Iron oxide nanoparticle

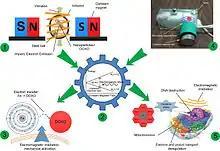
The magneto-mechano-chemical synthesis (1) is accompanied by splitting of electron energy levels (SEELs) and electron transfer in magnetic field (2) from nanoparticles Fe3O4 to doxorubicin. The concentration of paramagnetic centers (free radicals) is increased in the magneto-sensitive complex (MNC) (3). The local combined action of constant magnetic and electromagnetic fields and MNC in tumor (4) initiated SEELs, free radicals, leading to oxidative stress, electron- and proton-transport deregulation in the mitochondrion and changes in mechanochemical tumor heterogeneity (5). Magnetic nanotherapy has more effectively inhibited the synthesis of ATP in mitochondria of tumor cell and induced the death of tumor cells compared to conventional doxorubicin.

Iron oxide nanoparticles are used in cancer magnetic nanotherapy that is based on the magneto-spin effects in free-radical reactions and semiconductor material ability to generate oxygen radicals, furthermore, control oxidative stress in biological media under inhomogeneous electromagnetic radiation. The magnetic nanotherapy is remotely controlled by external electromagnetic field reactive oxygen species (ROS) and reactive nitrogen species (RNS)-mediated local toxicity in the tumor during chemotherapy with antitumor magnetic complex and lesser side effects in normal tissues. Magnetic complexes with magnetic memory that consist of iron oxide nanoparticles loaded with antitumor drug have additional advantages over conventional antitumor drugs due to their ability to be remotely controlled while targeting with a constant magnetic field and further strengthening of their antitumor activity by moderate inductive hyperthermia (below 40 °C). The combined influence of inhomogeneous constant magnetic and electromagnetic fields during nanotherapy has initiated splitting of electron energy levels in magnetic complex and unpaired electron transfer from iron oxide nanoparticles to anticancer drug and tumor cells. In particular, anthracycline antitumor antibiotic doxorubicin, the native state of which is diamagnetic, acquires the magnetic properties of paramagnetic substances. Electromagnetic radiation at the hyperfine splitting frequency can increase the time that radical pairs are in the triplet state and hence the probability of dissociation and so the concentration of free radicals. Free radicals in cancer cells induce changes in mechanochemical tumor heterogeneity by modifying bonds which influence the spatial arrangement of molecules in cell structures. The translation of the magnetic force exerted on the tumor and its microenvironment by magnetic nanoparticles into biochemical signaling pathways is known as the magneto-mechanochemical effect. This leads to the formation of regions with different biomechanical and biochemical properties within the tumor. The reactivity of magnetic particles depends on their spin state. The experimental data was received about correlation between the frequency of electromagnetic field radiation with magnetic properties and quantity paramagnetic centres of complex. It is possible to control the kinetics of malignant tumor. Cancer cells are then particularly vulnerable to an oxidative assault and induction of high levels of oxidative stress locally in tumor tissue, that has the potential to destroy or arrest the growth of cancer cells and can be thought as therapeutic strategy against cancer. Multifunctional magnetic complexes with magnetic memory can combine cancer magnetic nanotherapy, tumor targeting and medical imaging functionalities in theranostics approach for personalized cancer medicine.